Neo Keramidi

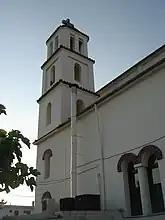
A church in Neo Keramidi

Neo Keramidi is a village and a part of the municipality of Katerini. The 2021 census recorded 511 inhabitants in the village.